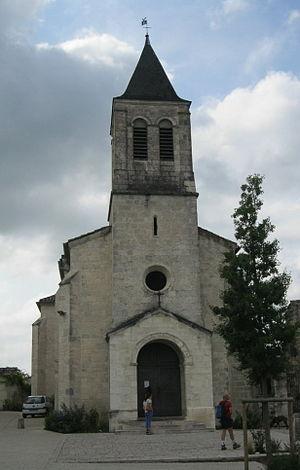
Flaugnac (Lot - France)
Flaugnac est une ancienne commune française située dans le département du Lot, en région Occitanie devenue, le 1ᵉʳ janvier 2016, une commune déléguée de la commune nouvelle de Saint-Paul-Flaugnac.